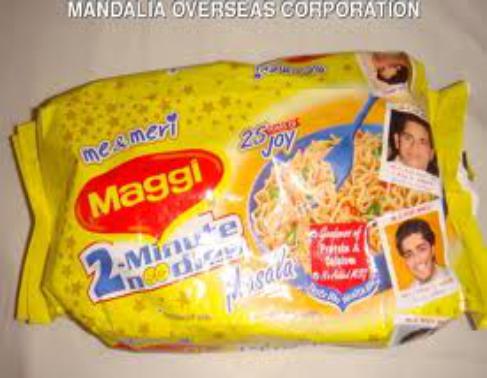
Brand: Maggi Masala noodles
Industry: Food